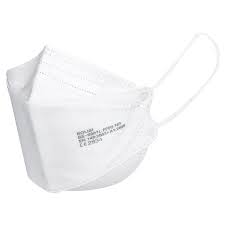
Label: trash